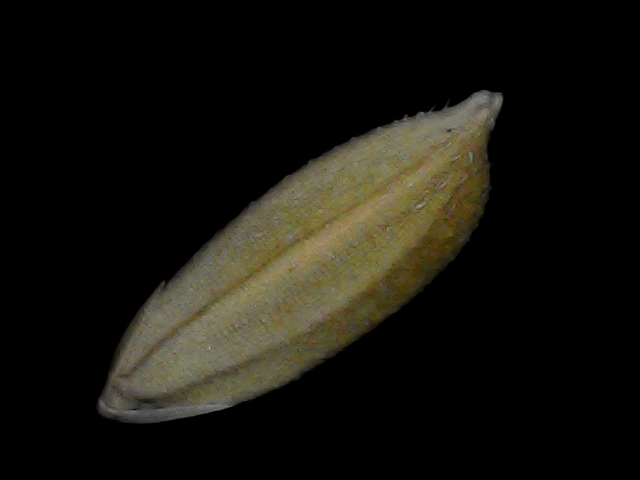
Rice variety: Bd93